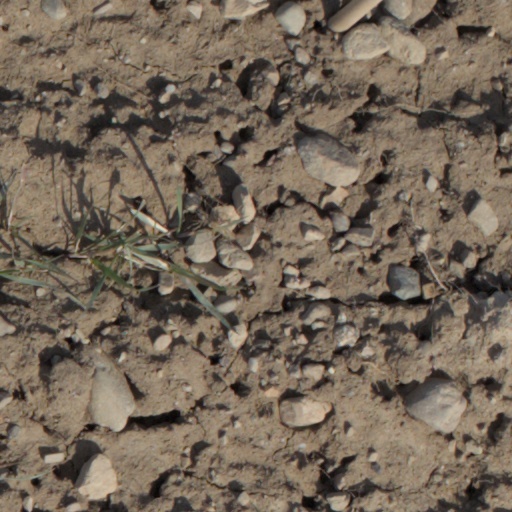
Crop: wheat